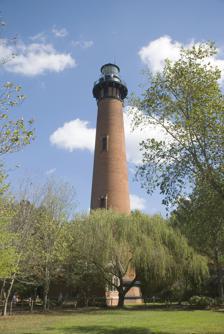
Building: Currituck Beach Light
Country: Unknown
Year built: 1875
Lighthouse in North Carolina, US Lighthouse Currituck Beach Light Currituck Beach Lighthouse Location Corolla , North Carolina Coordinates 36°22′36″N 75°49′51″W / 36.376667°N 75.830833°W / 36.376667; -75.830833 Tower Constructed 1875 Construction brick Automated 1939 Height 162 ft (49 m) Shape Conical tower Heritage National Register of Historic Places listed place Light First lit 1875 Focal height 158 feet (48 m) Lens First-order Fresnel lens Range 18 nmi (33 km; 21 mi) Characteristic 20-second flash cycle (on for 3 seconds, off for 17 seconds) Currituck Beach Lighthouse / Currituck Beach Lighthouse Complex U.S. National Register of Historic Places U.S. Historic district Area 30.6 acres (12.4 ha) NRHP reference No. 73001333 (original) 99000911 (increase) Significant dates Added to NRHP October 15, 1973 Designated HD January 12, 2000 The Currituck Beach Light ( / ˈ k ʊr ɪ t ʌ k / ) is a lighthouse located on the Outer Banks in Corolla , North Carolina . The Currituck Beach Light was added to the National Register of Historic Places on October 15, 1973. History The sunset behind the lighthouse looking up from the beach. On December 1, 1875, the Currituck Beach Light was completed, located between Cape Henry Light and Bodie Island . Unlike its fellows, Currituck Beach Light was not painted, leaving its brick facade visible. In 1939, the lighthouse was automated following a merger of the United States Coast Guard with the Bureau of Lighthouses . The Outer Banks Conservationists (OBC) performed much of the reconstruction and refurbishing work since 1980 through private funding and volunteer work. Since 1991 visitors have been allowed to climb the original 220 steps to the outdoor gallery. Access to the lens room is not permitted as the first order lens is not only the original lens, but it is still a functioning one. The light comes on every night and shines from 158 feet (48 m) at 20-second intervals to warn ships hugging the chain of barrier islands along the coast. In 2003, the Federal Government granted OBC the title to the lighthouse itself. The Coast Guard approved OBC's ownership proposal over that of an application submitted by Currituck County (the county in which the lighthouse is located). Through state and federal legislative maneuvering, the county sued OBC to try to acquire the property. The case was finally settled in 2006. OBC remains the owner of the Currituck Beach Lighthouse. Facts View from the top of the lighthouse Looking down the steps from the top of the tower Number of steps: 220 Height to focal plane of lens: 158 feet (48 m) Height to top of roof: 162 feet (49 m) Number of bricks: one million Thickness of wall at base: 5 feet 8 inches (1.73 m) Thickness of wall at parapet: 3 feet (0.91 m) Position: 34 miles (55 km) south of the Cape Henry (Virginia) Lighthouse; 32 + 1 ⁄ 2 miles (52.3 km) north-northwest of Bodie Island Lighthouse Coast Survey Chart: 36° 22'36" N latitude, 75° 49'51" W longitude. Currituck Beach Light, ca. 1883 As it had reported in previous years, the U.S. Light-House Board in 1872 stated that ships, cargoes, and lives continued to be lost along the 40 miles (64 km) of dark coastline that lay beyond the reaches of existing lighthouses. Southbound ships sailing closer to shore to avoid the Gulf Stream were especially in danger. In response, construction began on the Currituck Beach Lighthouse in 1873 with completion two years later. The date at the top of the entrance to the lighthouse says "1873" because on every lighthouse, the date on the structure is the date that construction began. The Currituck Beach Lighthouse is a first order lighthouse , meaning it has the largest of seven Fresnel lens sizes. The original source of light was a Funck's hydraulic float lamp, fueled with lard oil, and consisting of four concentric wicks. In approximately 1884, the lighthouse converted to a mineral oil (kerosene) lamp with five concentric wicks; the largest was 4 inches in diameter. By 1913, an incandescent oil vapor lamp was used, with kerosene vaporized and forced into the burner by use of a hand pump attached to the storage tank. Before the advent of electricity, a mechanical means was required to rotate the huge lenses that made the light appear to flash. A system of weights suspended from a line powered a clockwork mechanism beneath the lantern—much like the workings of a grandfather clock . The keeper cranked the weights up by hand every two and a half hours. In approximately 1939, the lighthouse was completely automated. The Coast Guard took over the duties and responsibilities of the United States Lighthouse Board , and the lighthouse had computerized devices installed which turned the light on automatically. Four 1000 watt bulbs were installed in the light room, however only one flashed at night (the other three served as back-up emergency replacements, which would automatically start if one bulb went out.) Because the lighthouse was automated, the keepers were no longer needed to tend to the lighthouse, and all lighthouse keepers on the compound were dismissed from their duties. Like the other lighthouses on North Carolina's Outer Banks, this one still serves as an aid to navigation. The beacon comes on automatically every evening at dusk and ceases at dawn. With a 20-second flash cycle (on for 3 seconds, off for 17 seconds), the light can be seen for 18 nautical miles (33 km). The distinctive sequence enables the lighthouse not only to warn mariners but also to help identify their locations. The original four-bulb light system has been replaced with only two light bulbs, as the lights now last longer than they did in 1939. (The lights remain 1000 watts, and the Coast Guard replaces them.) (The lights last about a year per bulb.) The Currituck Beach Lighthouse was the last major brick lighthouse built on the Outer Banks. Sand Island Light (Alabama) was built in 1873 using the same plans as Currituck Beach Light, but with a second order Fresnel lens. Timeline Historic Light Station Information – NORTH CAROLINA CURRITUCK BEACH LIGHT: 1875: 1 December: Beacon was first lit. 1876: The Victorian "stick style" keeper's house was completed. 1920: An 1870s dwelling was moved from the Long Point Lighthouse Station to the site as a smaller keeper's residence. 1939: Light was automated under USCG control. 2001: The Coast Guard determined the Currituck Beach Lighthouse to be excess. Currituck Light was among the first lighthouses to be excessed after the passage of National Historic Lighthouse Preservation Act (NHLPA). The Historical Services Administration deeded the keeper's house and the land around the house to the state of North Carolina. The lighthouse remained the property of the federal government. Keeper's house was empty, decaying and open to the elements for further deterioration and vandalism. On 17 October 2003 the deed to the lighthouse was transferred to the Outer Banks Conservationists, Inc., through the auspices of the NHLPA. —United States Coast Guard Currituck Beach Lighthouse Compound View of the Keeper's house on the compound from the top of the lighthouse. The Outer Banks Conservationists work to restore and maintain the lighthouse and buildings on the compound. Visitors can climb the lighthouse daily from Easter through Thanksgiving. A small house, possibly a residence for a third keeper and his family, has been restored for use as a museum shop. The exterior of the larger Keeper's House has been restored, but work continues on the interior. Other structures on the compound include a two-hole privy , two cisterns that store rain water, and a storage building used as an office. Currituck Beach Lighthouse lightkeepers and their families Captain Nathan Swain and Francis Slice Swain (1905–1920) Loren Edward Tillett, Sr. (1921–1930) References "Historic Light Station Information and Photography: North Carolina" . United States Coast Guard Historian's Office. History: THE CURRITUCK BEACH LIGHT STATION . The Official Site of the Currituck Beach Lighthouse. Outer Banks Conservationists, Inc. The Currituck Beach Lighthouse, administration. Phone 252-453-8152. Notes